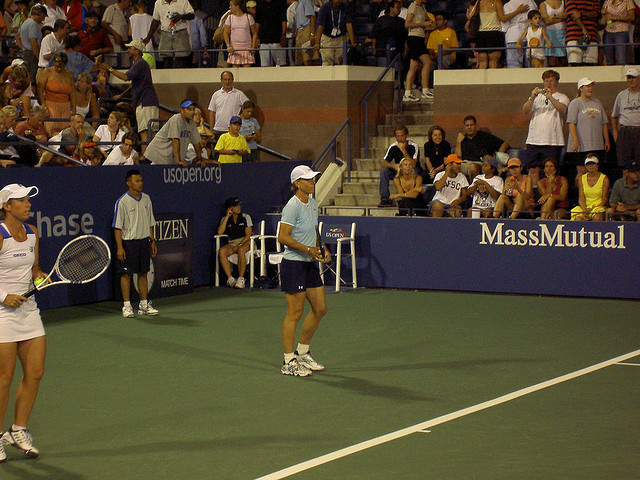
một cặp vận động viên tennis nam nữ đang đứng ở ngoài sân